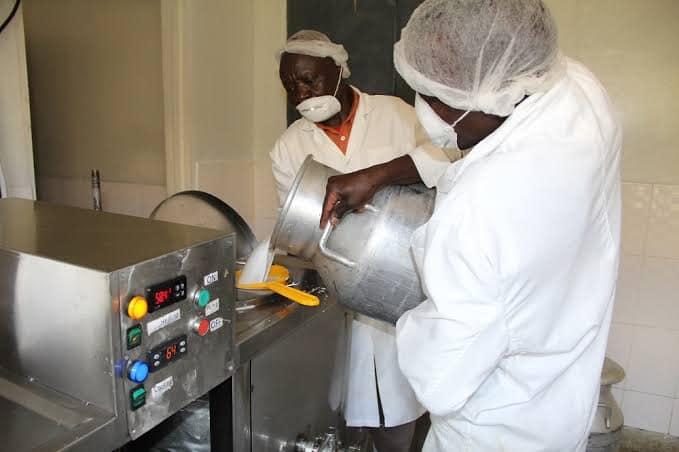
Maziwa inapotoka kwenye mkulima, huwa lazima ipitie kwenye mashine ambayo huwa inasafisha maziwa ili isikuwe na madhara yoyote.